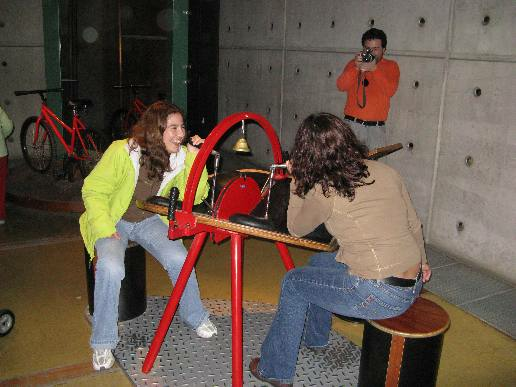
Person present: Yes